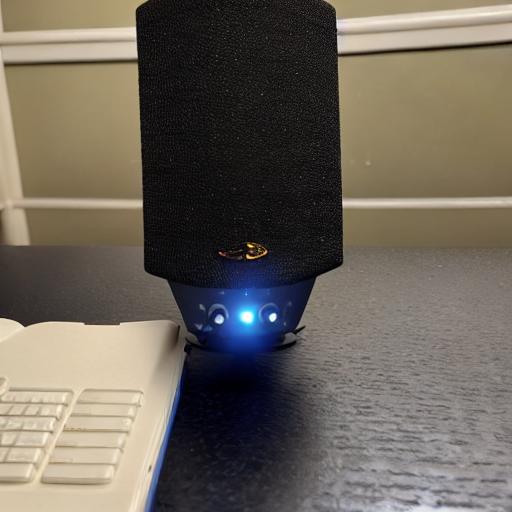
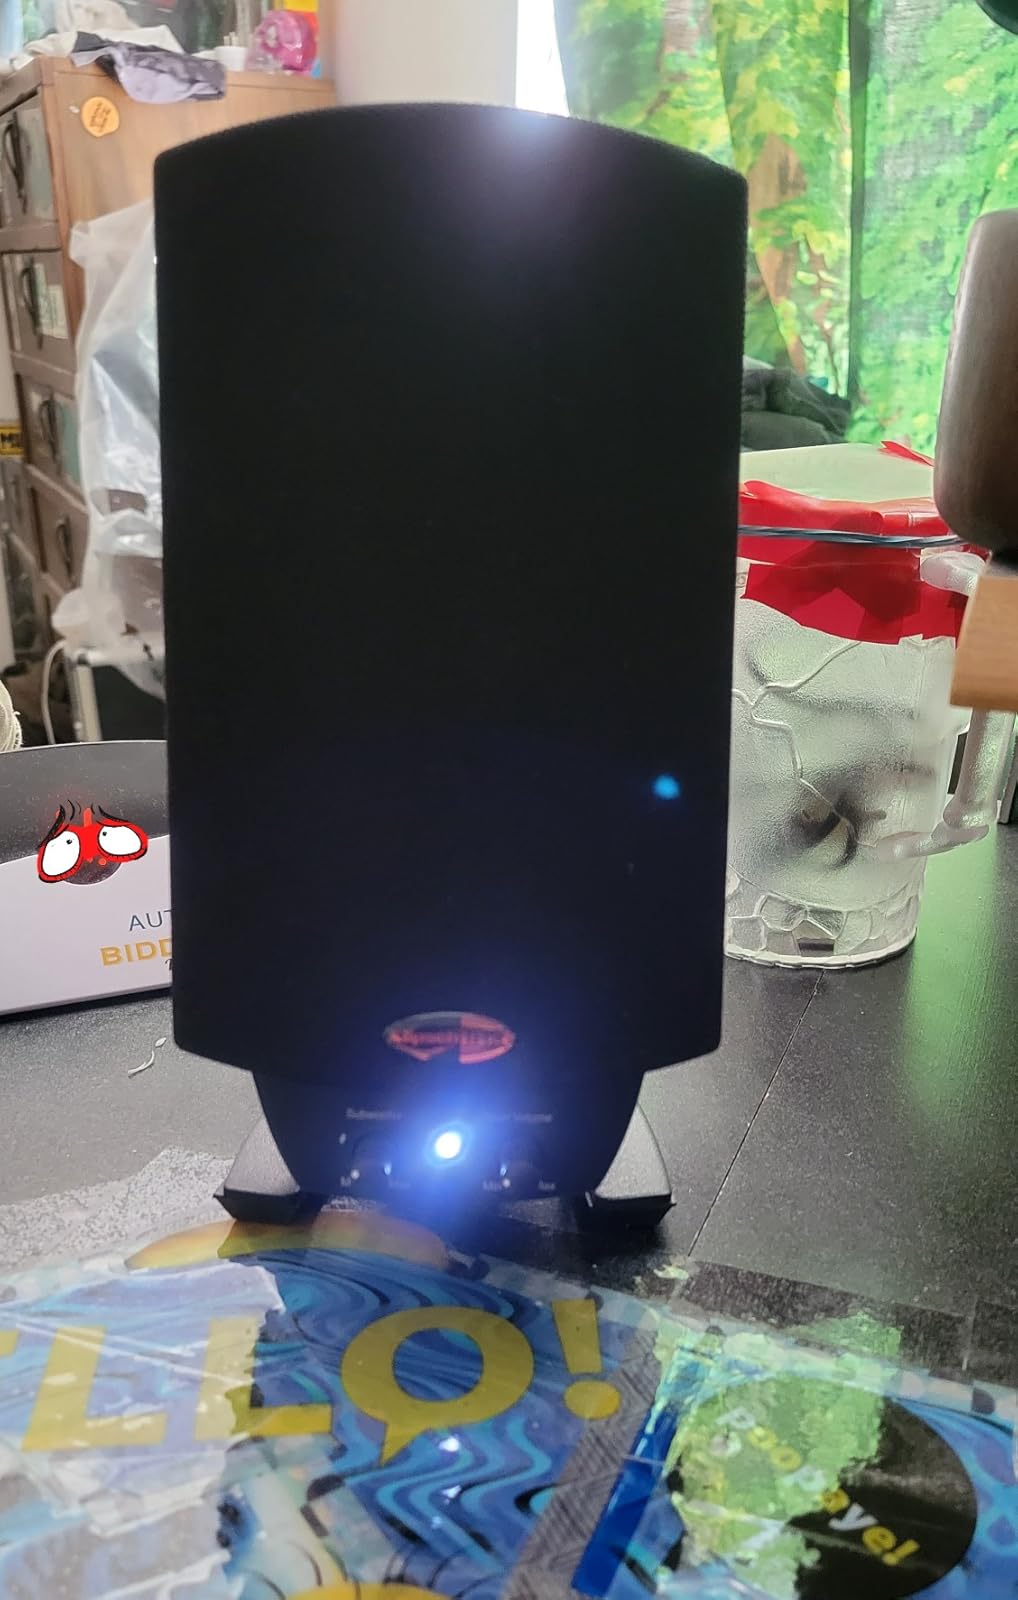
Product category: speaker
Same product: no